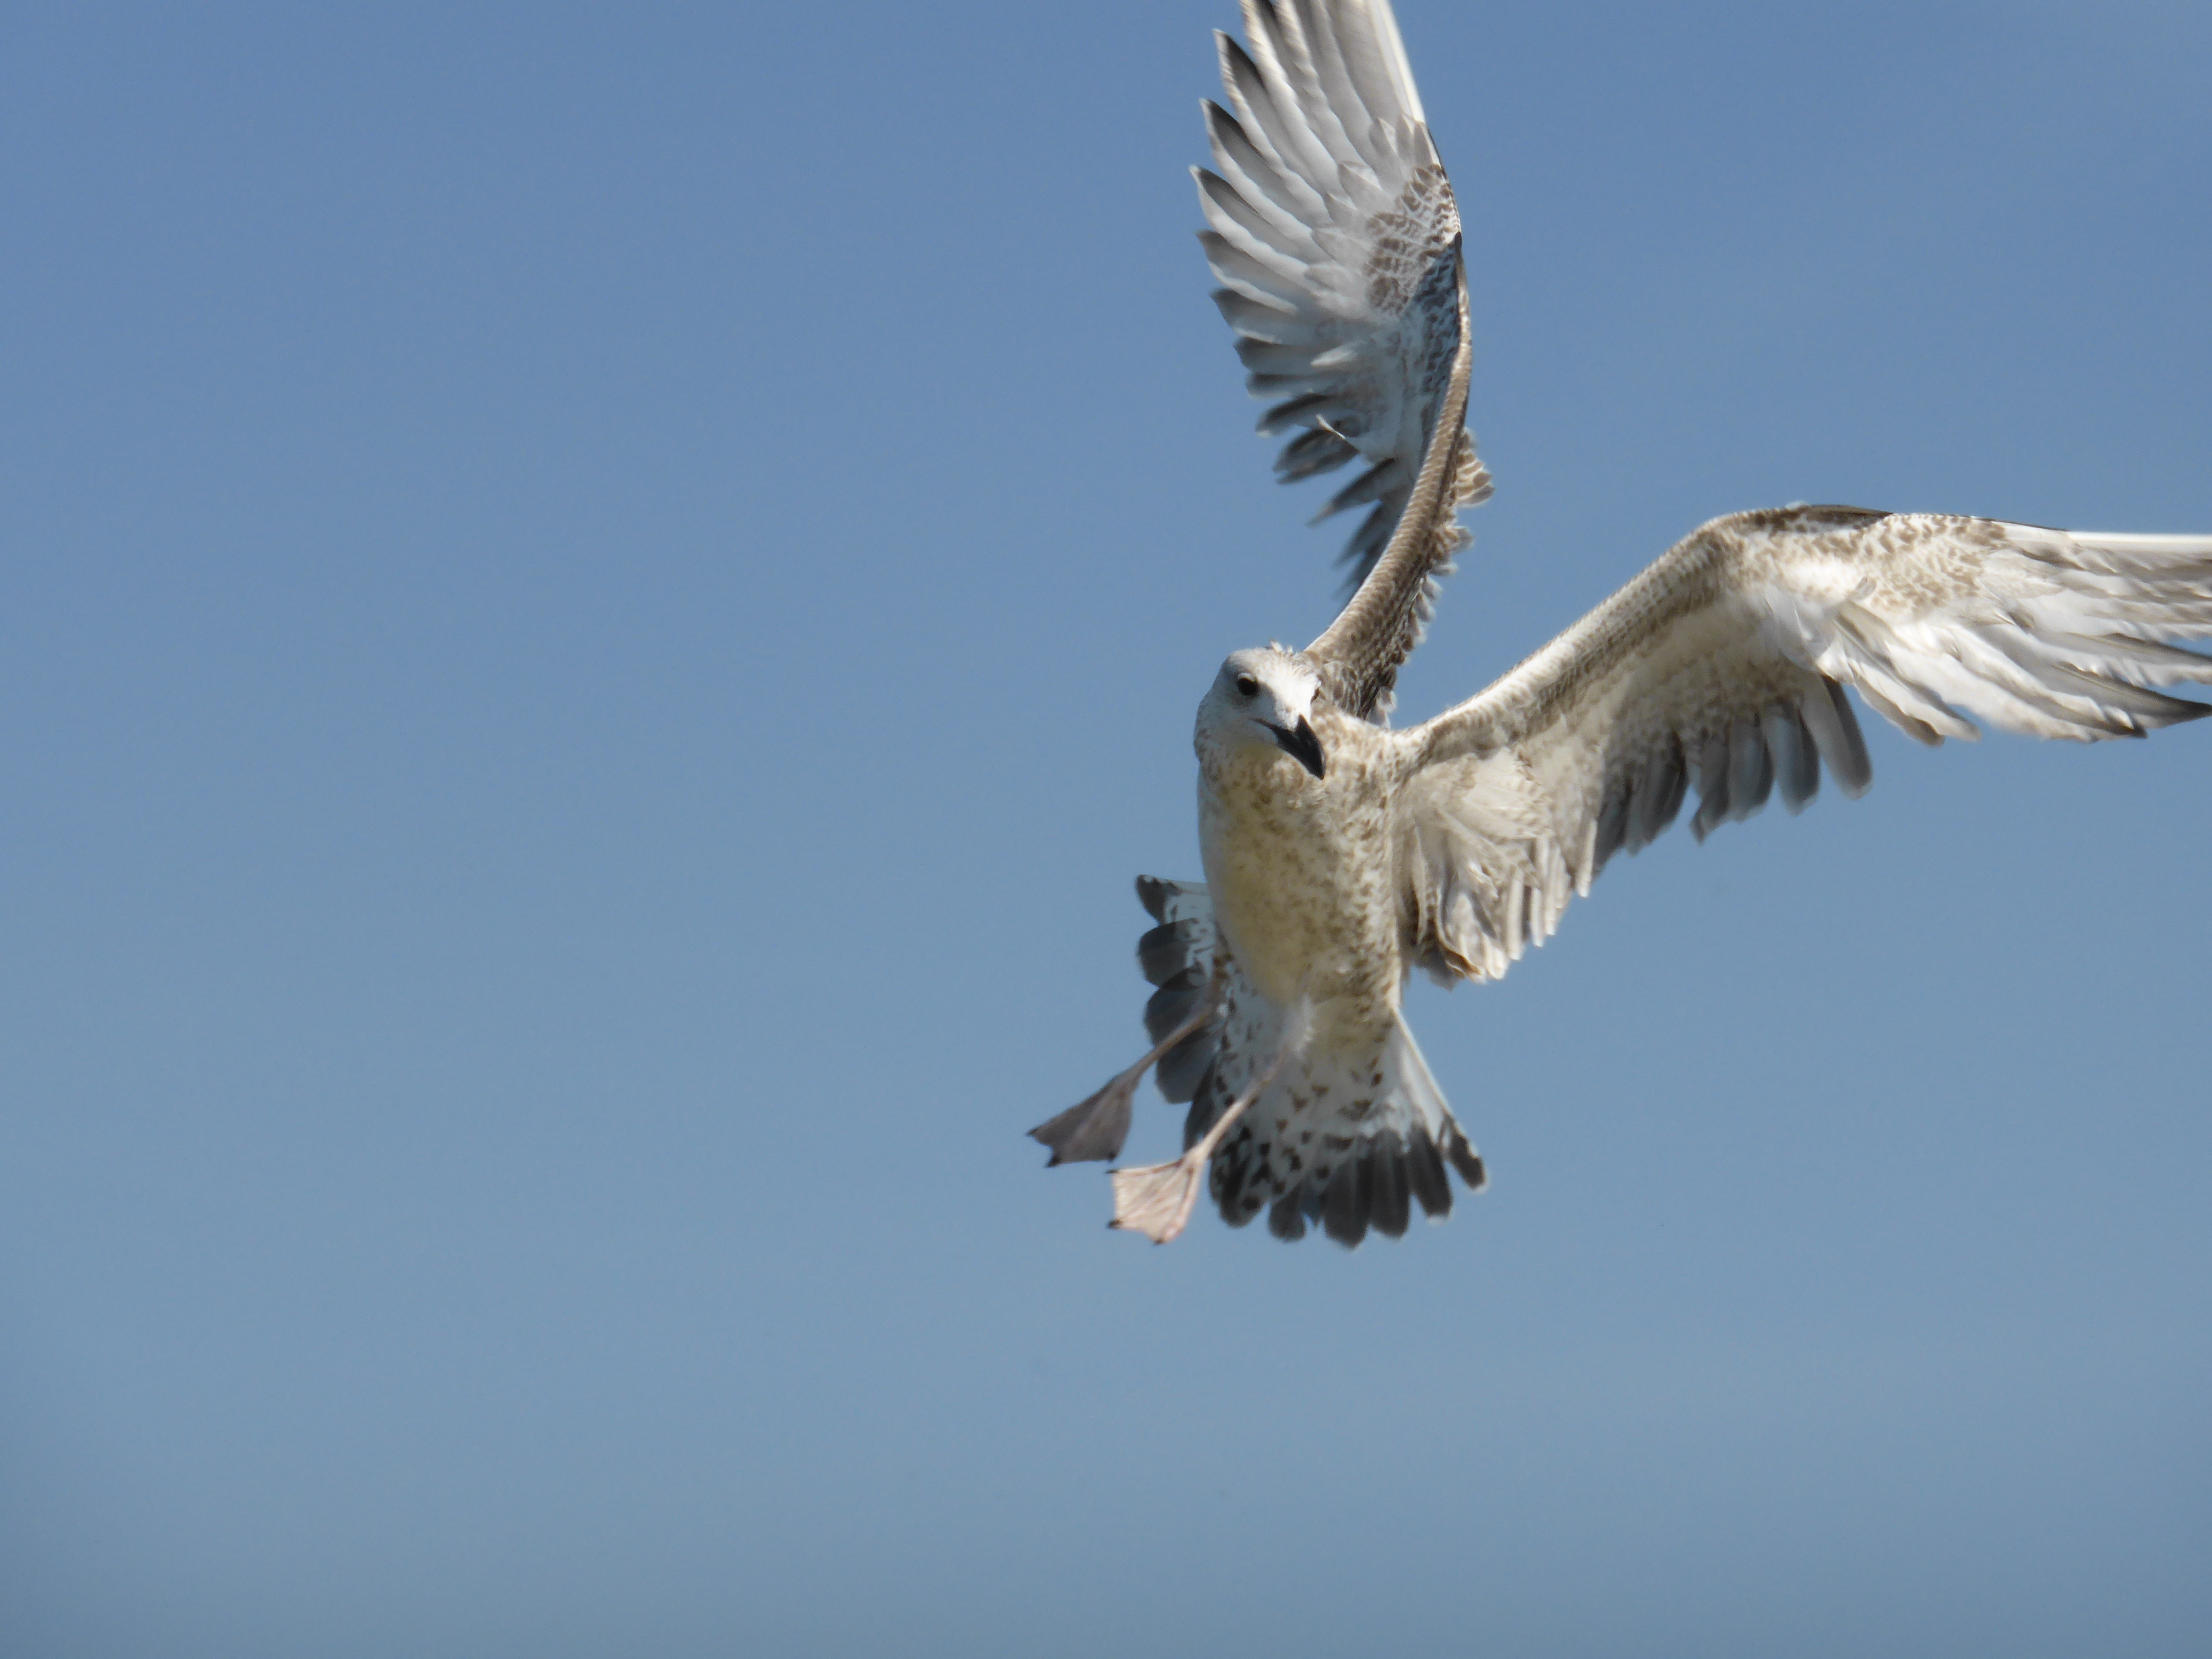
nature, bird, wing, sky, seabird, seagull, beak, flight, fauna, bird of prey, wings, vertebrate, accipitriformes